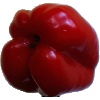
Label: Pepper Red 1